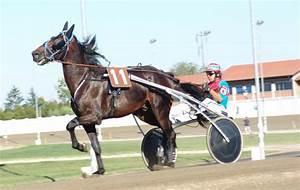
horse